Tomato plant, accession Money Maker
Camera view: bottom (45 deg); turntable rotation: 60 degrees
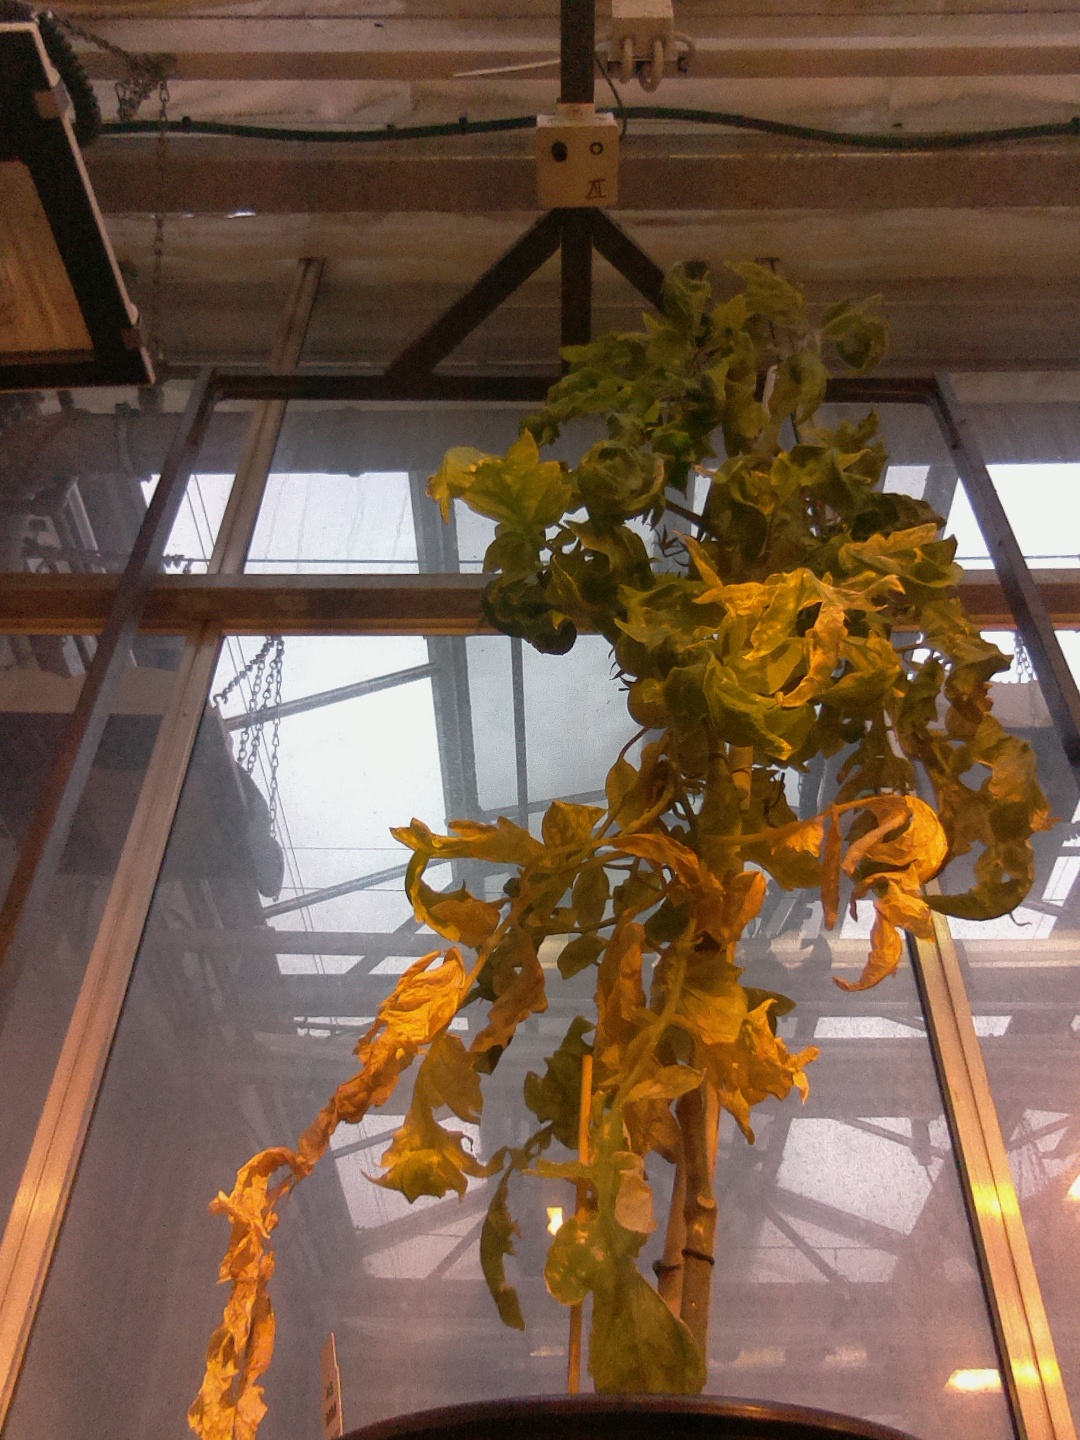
BBCH growth stage 80: fruits start showing typical ripe color (orange -> red)